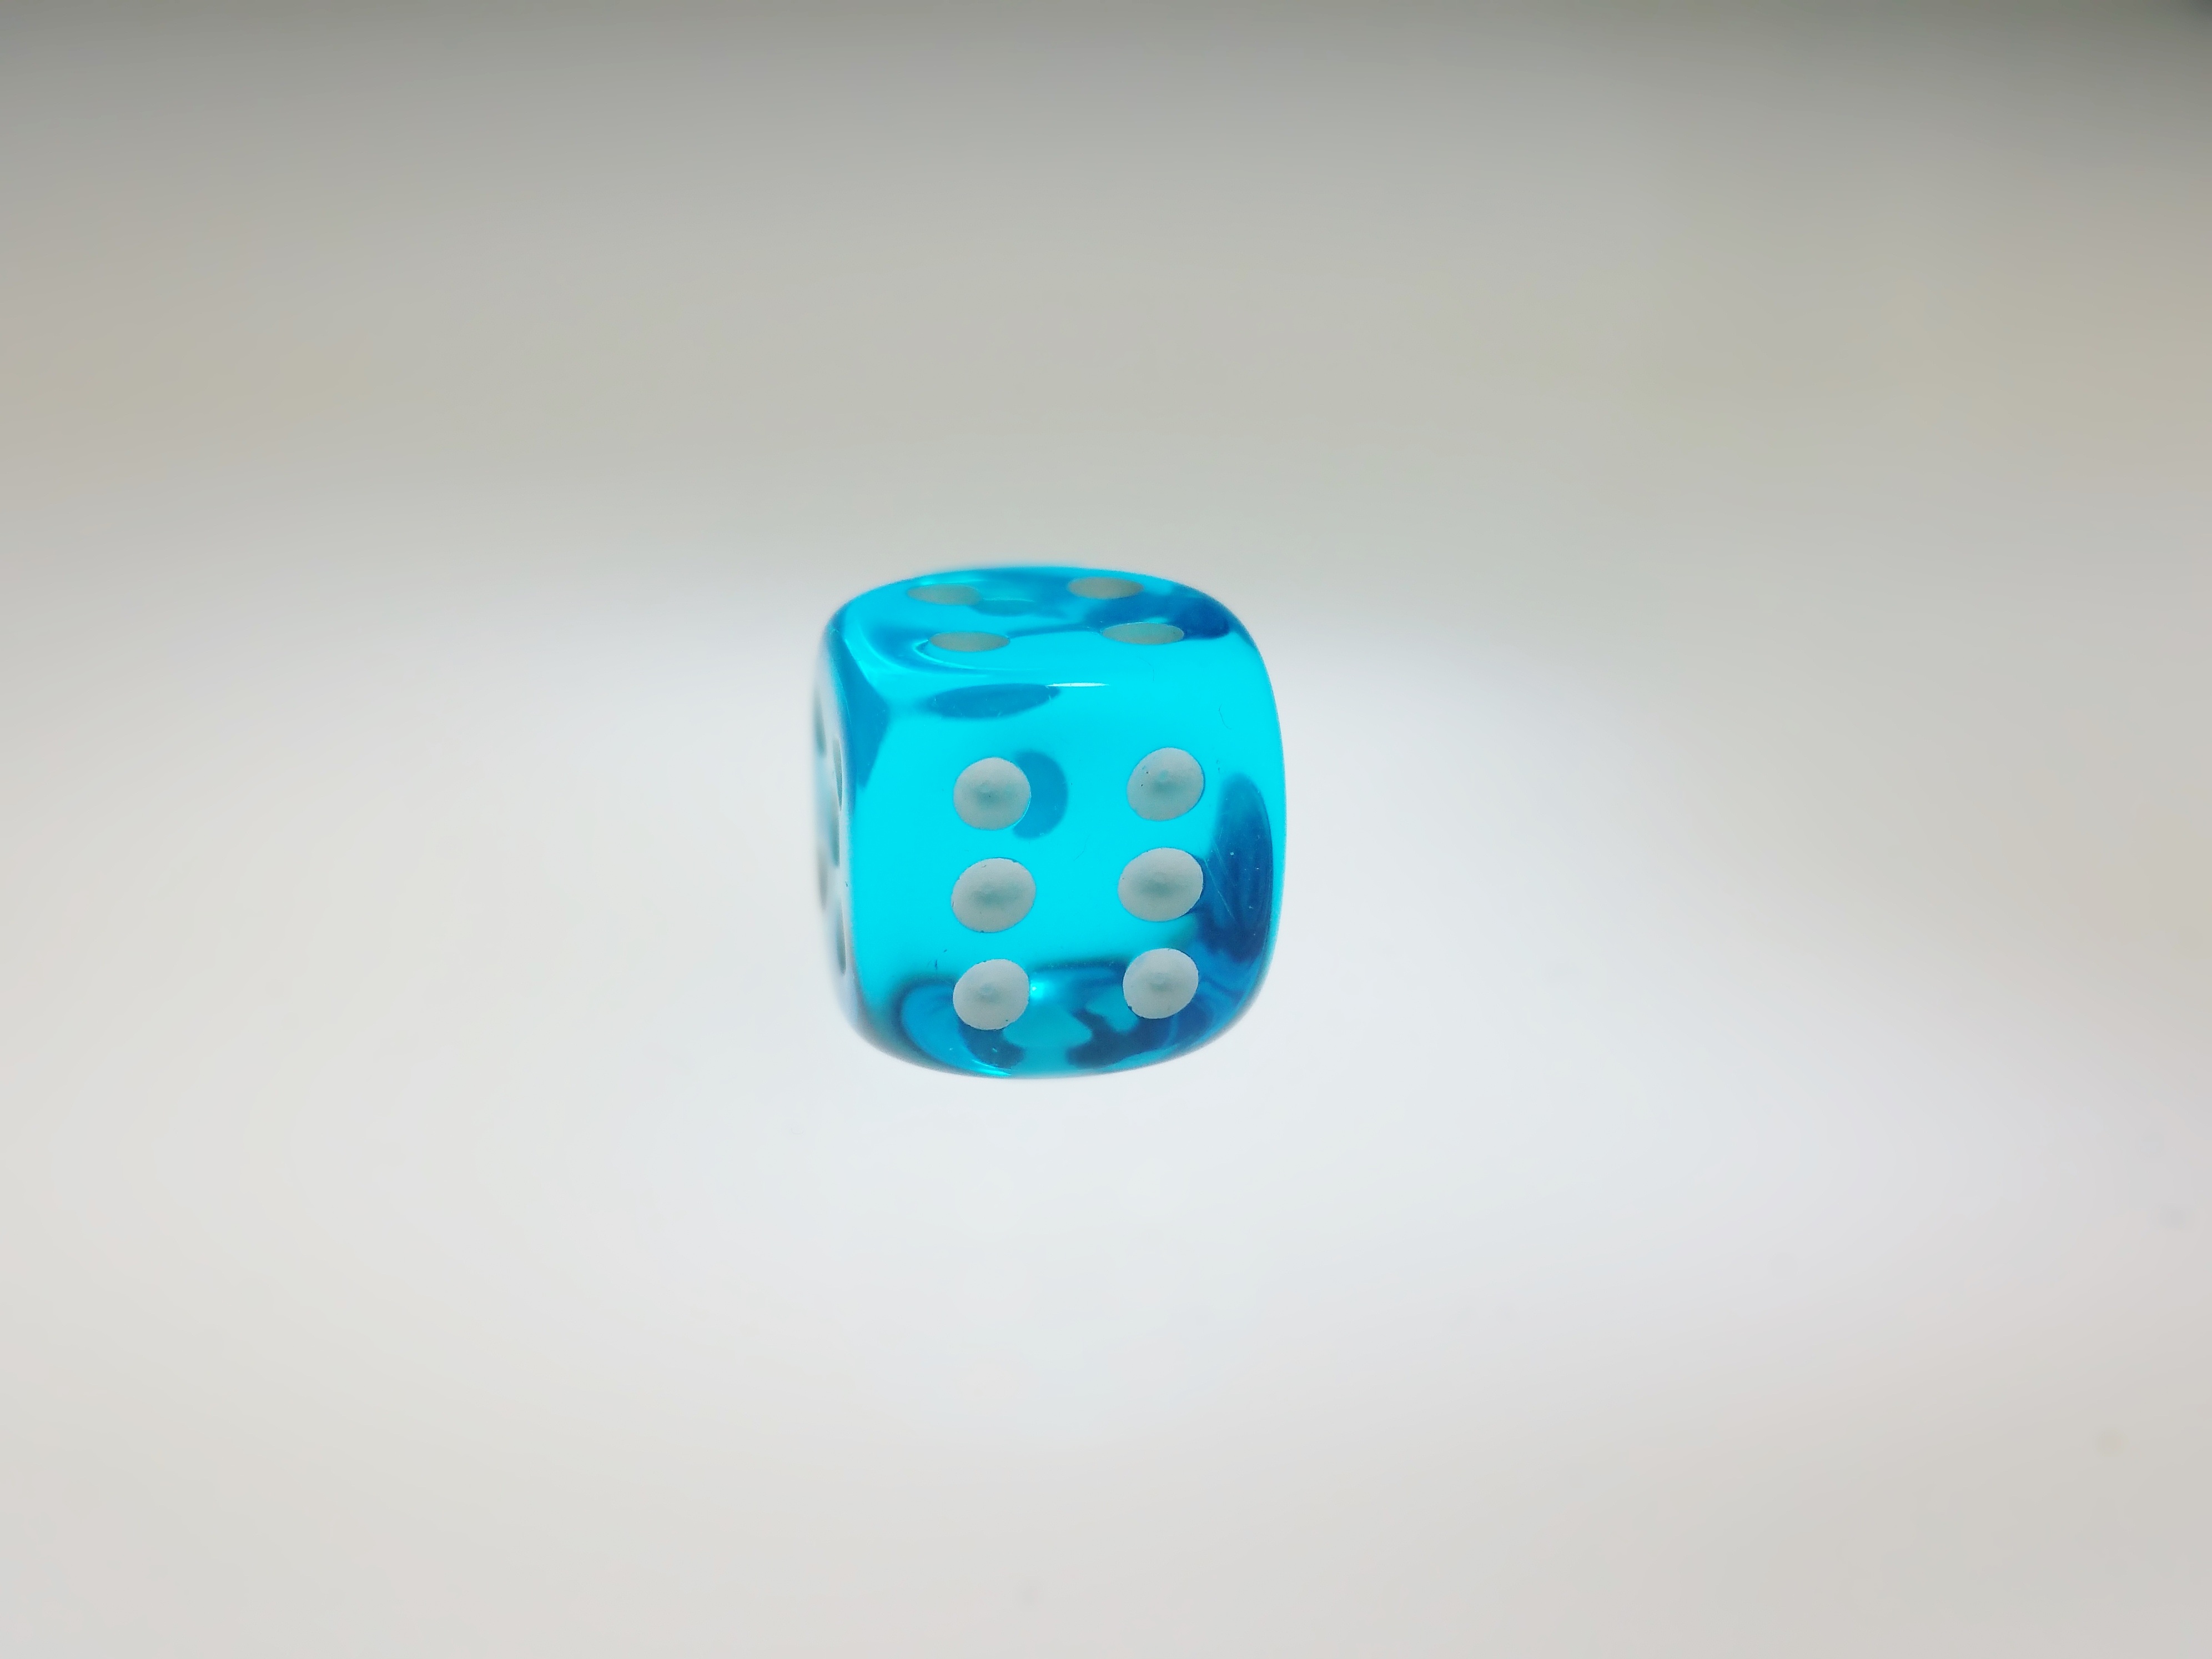
play, blue, bead, lighting, board game, transparent, jewellery, cube, games, luck, dice, indoor games and sports, tabletop game